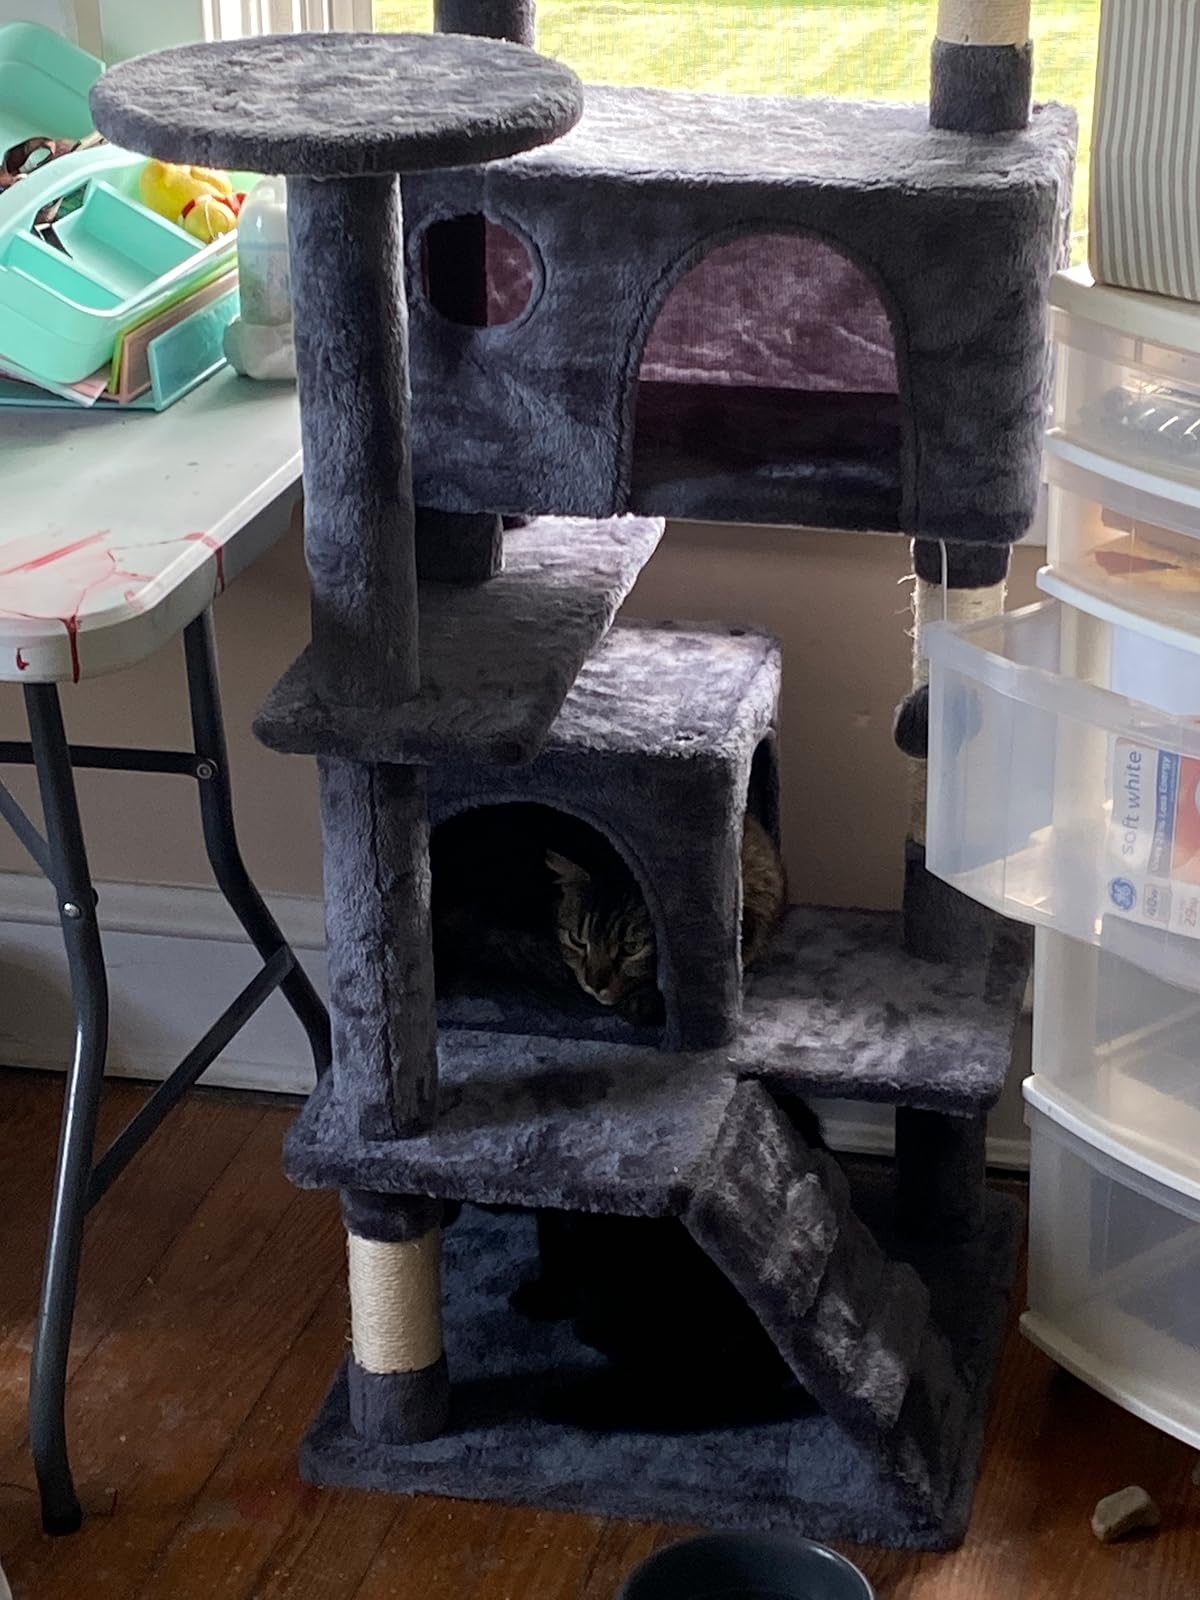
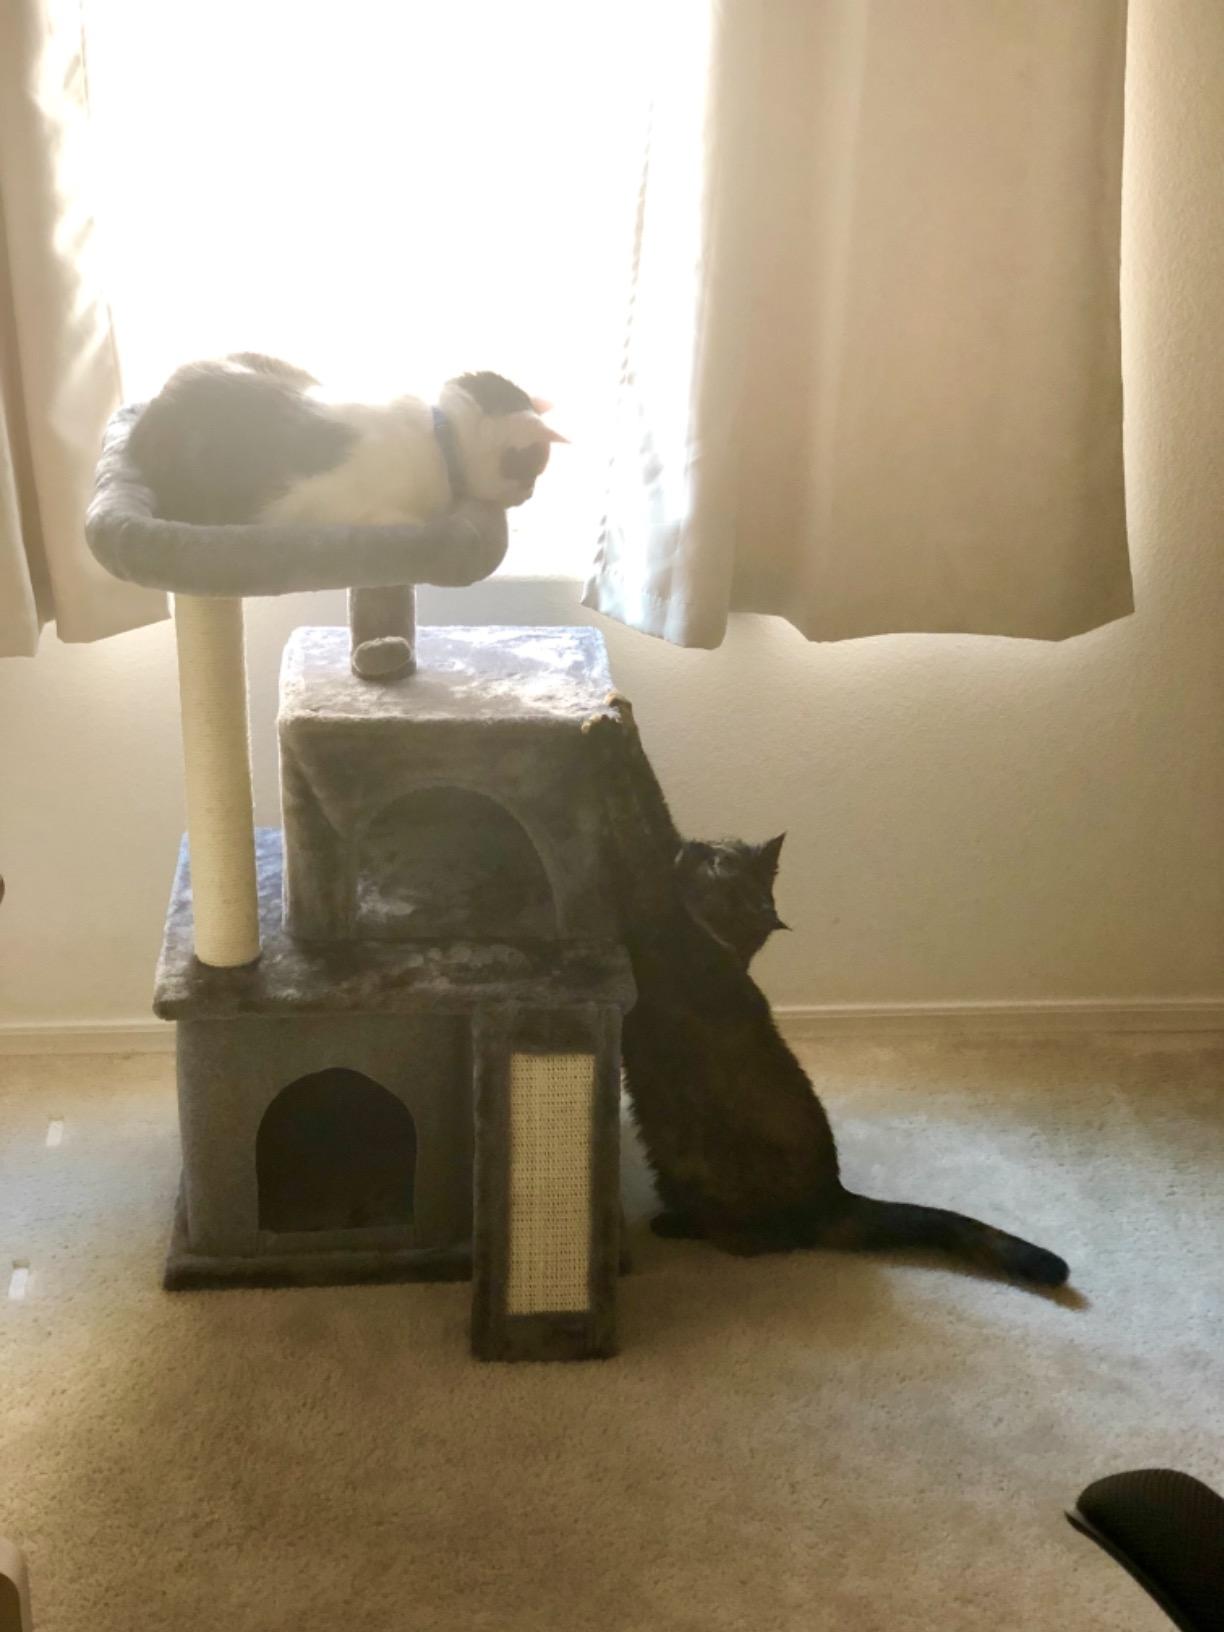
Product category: items_cat tree
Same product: no